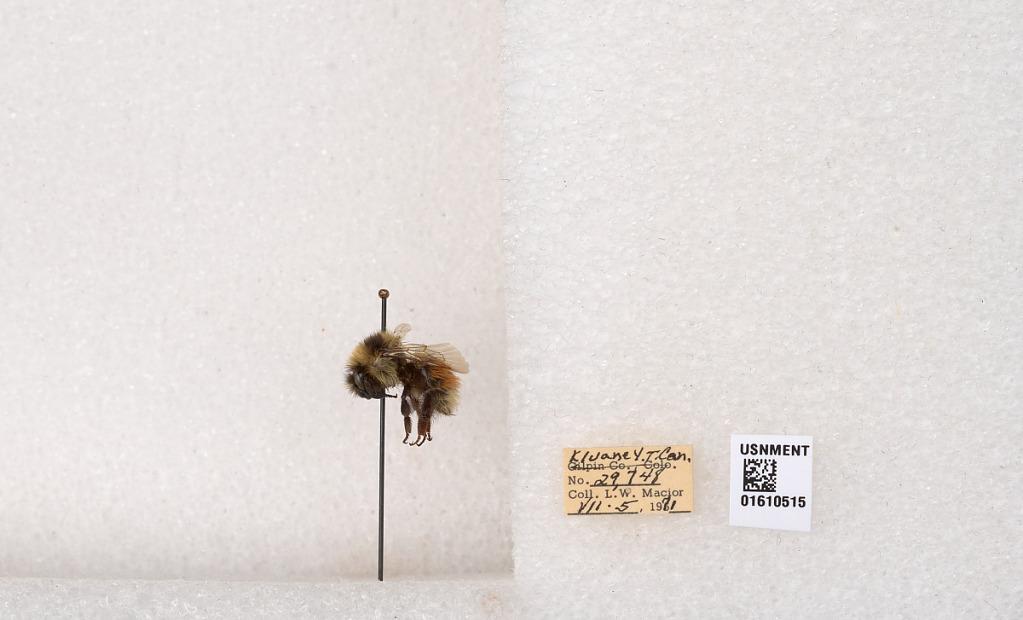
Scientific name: Bombus (Pyrobombus) sylvicola Kirby
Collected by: L. Macior
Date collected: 1971-7-5
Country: Canada
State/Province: Yukon Territory
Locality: Kluane National Park and Reserve
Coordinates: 60.7493, -139.504